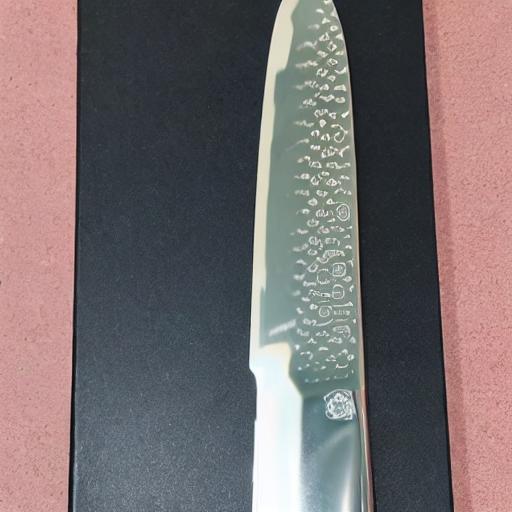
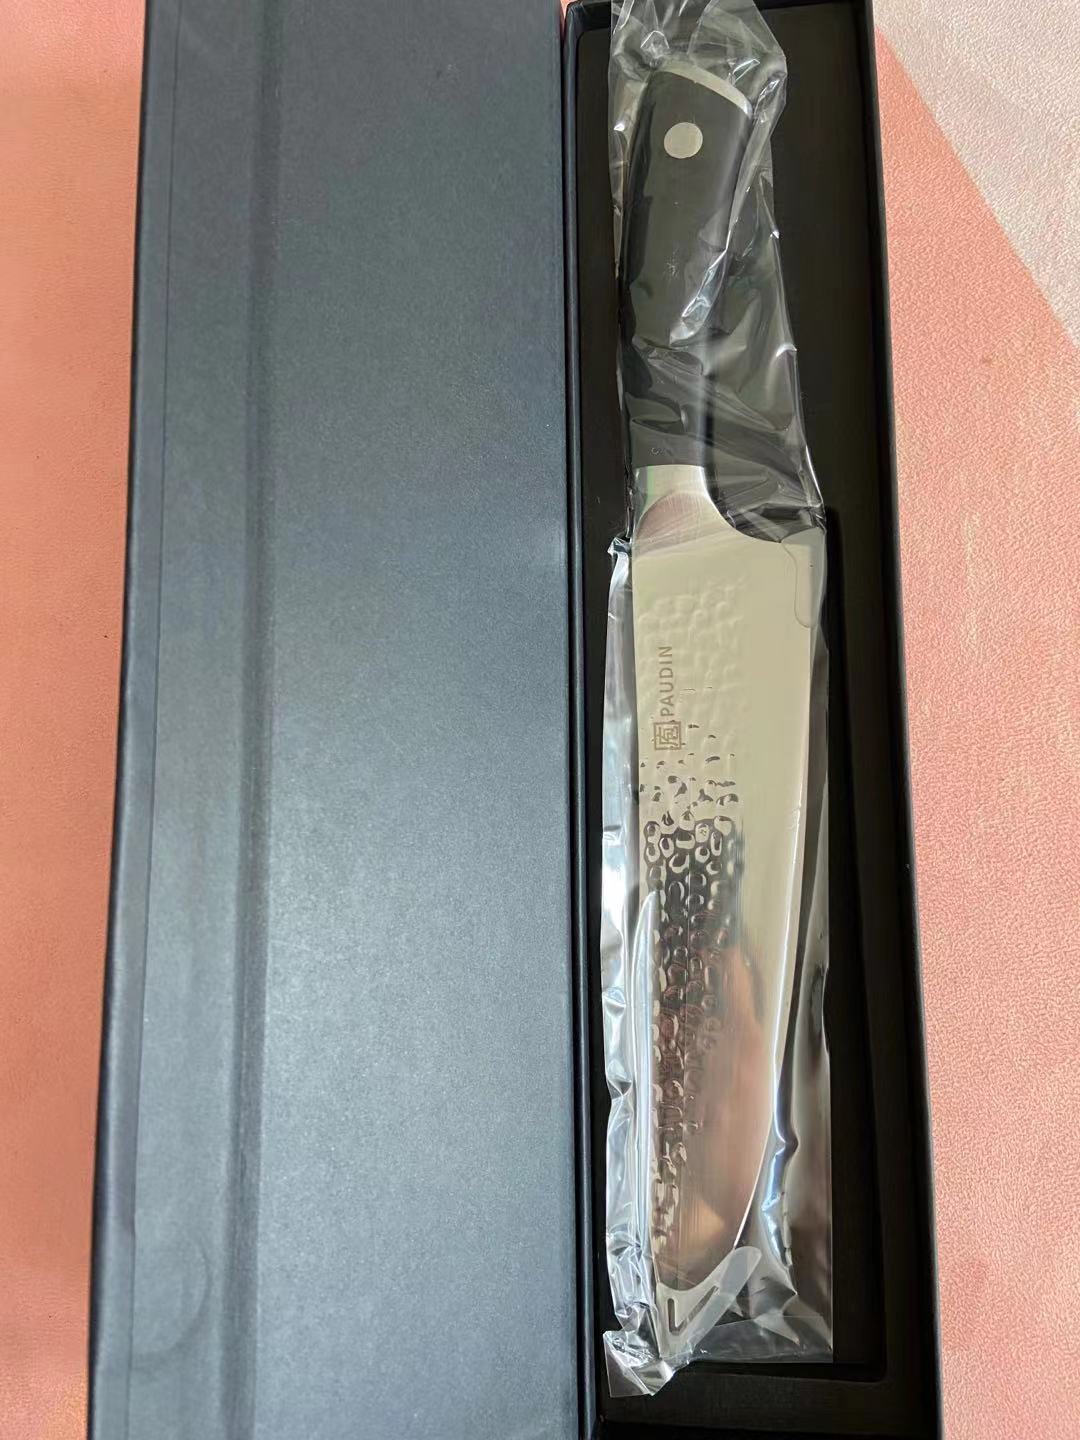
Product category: items_knife
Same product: no